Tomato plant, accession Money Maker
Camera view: horizontal (90 deg, fisheye); turntable rotation: 0 degrees
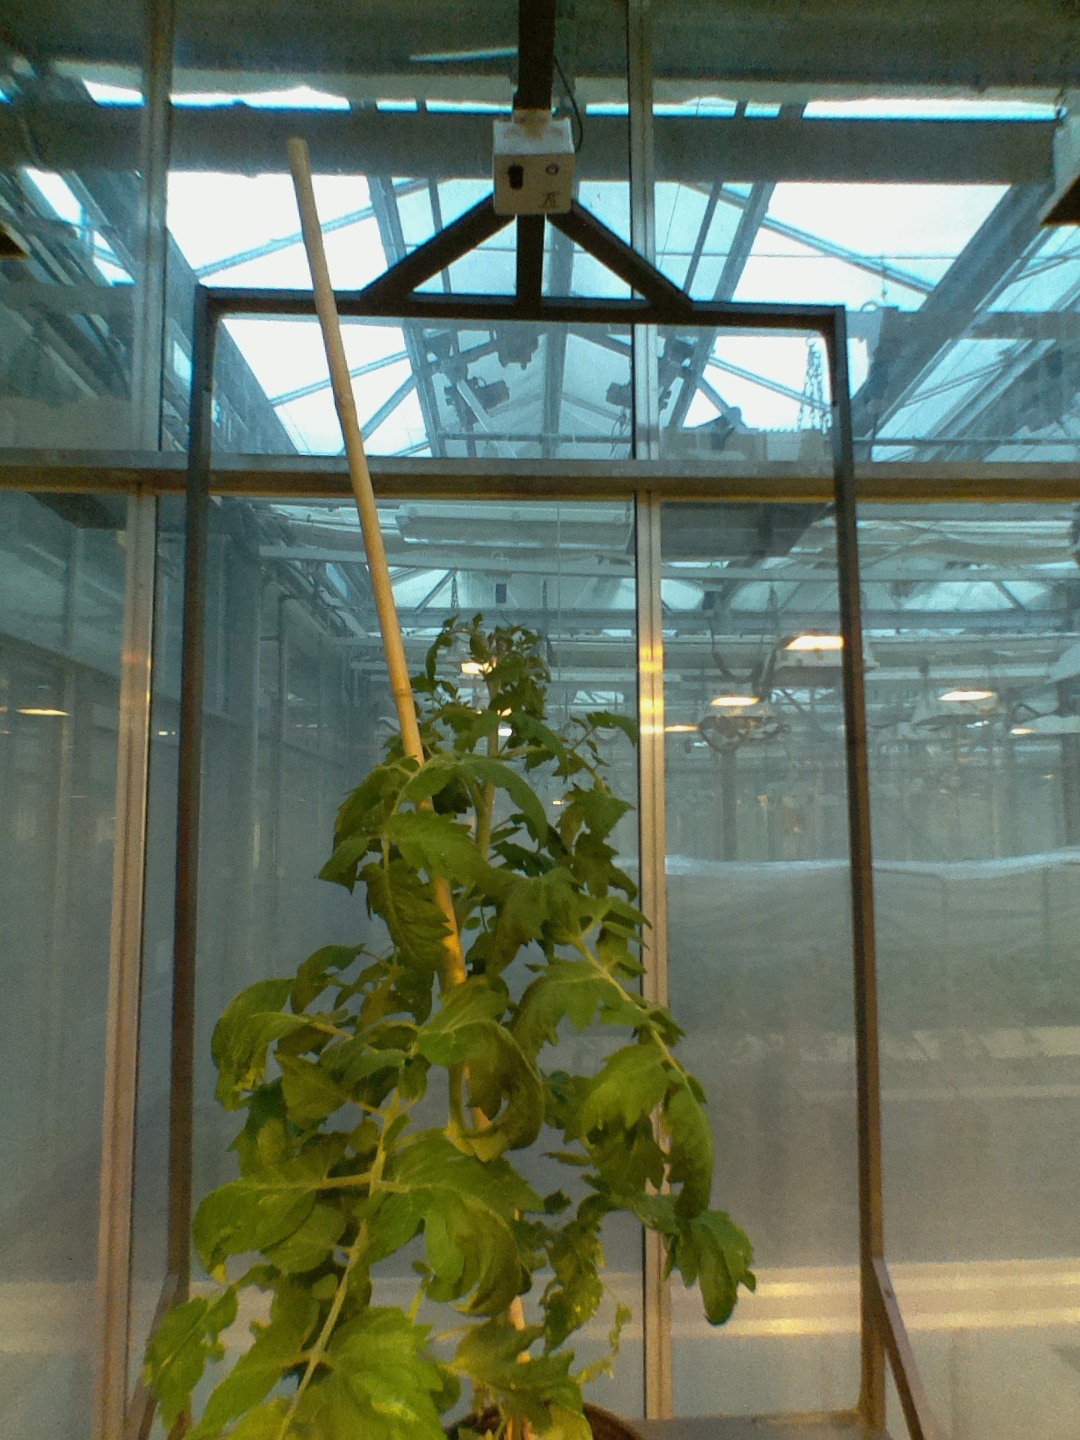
BBCH growth stage 65: Full flowering, 50%-60% of flowers open, first petals falling